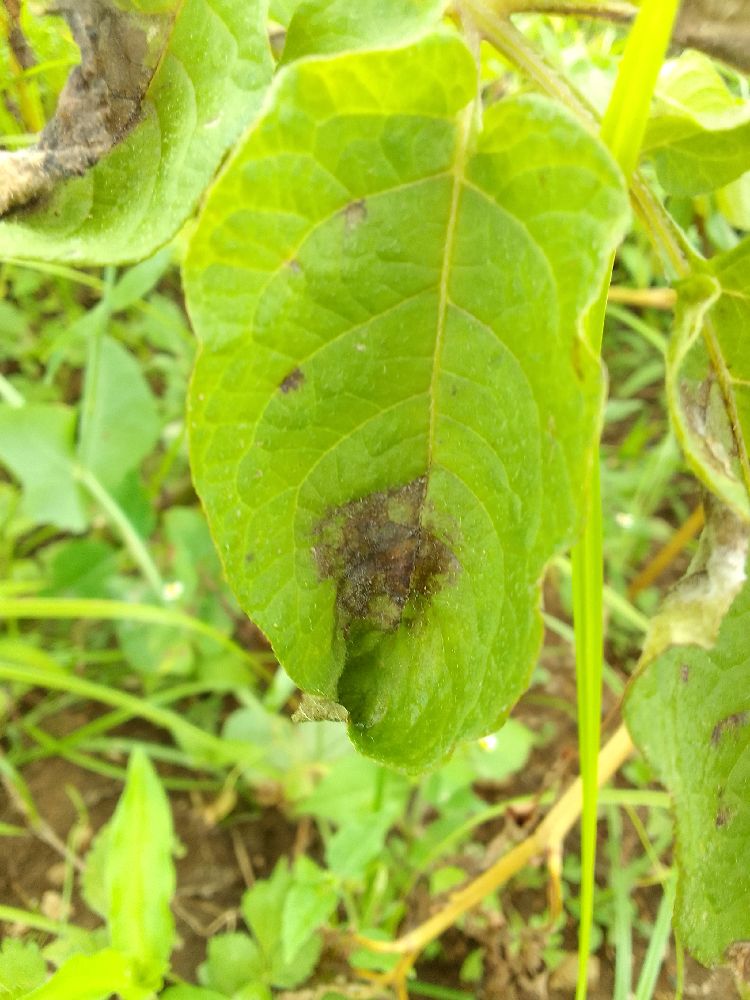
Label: Late blight